Charmbracelet

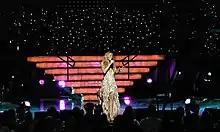
A blonde woman wearing a white gown sings. Behind her are brightly lit stairs, and twinkling lights are on the ceiling.

Following the release of "Through the Rain", Carey embarked on several US and international promotional tours in support of "Charmbracelet" and its accompanying singles. Promotion for "Through the Rain" began at the 2002 NRJ Awards, where Carey performed wearing a long black skirt and denim blazer. Three days before the album's US release, a one-hour program titled "Mariah Carey: Shining Through the Rain", in which Carey was interviewed and sang several songs from "Charmbracelet" and her back catalog, aired on MTV. Carey addressed rumors of her breakdown and its cause, and spoke about the album and its inspiration, and conducted a question and answer session with fans. During the first month after the album's release, Carey appeared on several television talk shows. She launched her promotional tour on "Today", where she performed four songs at Mall of America for a crowd of over 10,000. On December 2, Carey traveled to Brazil for South American promotion of "Charmbracelet", appearing on the popular television program "Fantástico". She sang "My All", and performed "Through the Rain" and "I Only Wanted" wearing a long pink gown. She also made a surprise appearance on "Show da Virada", singing "Through the Rain" and "My All", while wearing a short silver dress. On December 3, 2002, Carey appeared on "The Oprah Winfrey Show", where she performed "Through the Rain" and "My Saving Grace", and gave a highly publicized interview about her hospitalization. Before her breakdown, Carey had been booked for a private interview with ABC's Barbara Walters, executive producer of "The View", following "Glitter"s release. Instead of giving Walters the full-coverage interview following Carey's return to the public eye, Island decided "Oprah" was more appropriate, and changed the appearance. Carey's interview with Matt Lauer on "Dateline NBC" aired the same evening.